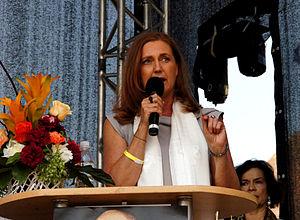
Francesca Thyssen-Bornemisza, dite « Chessie » dans sa jeunesse, née en 1958 sur les bords du lac Léman, est la fille de Hans Heinrich von Thyssen Bornemisza et Fiona Campbell-Walter. Après le divorce de ses parents au milieu des années 1960, elle s'installe avec sa mère à Londres. Par la suite, elle fait des études d'histoire de l'art au collège Saint Martins.